Polydactyly in stem-tetrapods

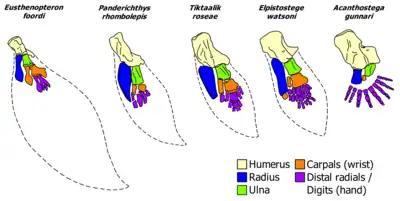
Limb evolution in Devonian tetrapodomorphs from pectoral fins to forelimbs. From left to right: "Eusthenopteron", "Panderichthys", "Tiktaalik", "Elpistostege", "Acanthostega"

Polydactyly in stem-tetrapods should here be understood as having more than five digits to the finger or foot, a condition that was the natural state of affairs in the earliest stegocephalians during the evolution of terrestriality. The polydactyly in these largely aquatic animals is not to be confused with polydactyly in the medical sense, i.e. it was not an anomaly in the sense it was not a congenital condition of having more than the typical number of digits for a given taxon. Rather, it appears to be a result of the early evolution from a limb with a fin rather than digits.